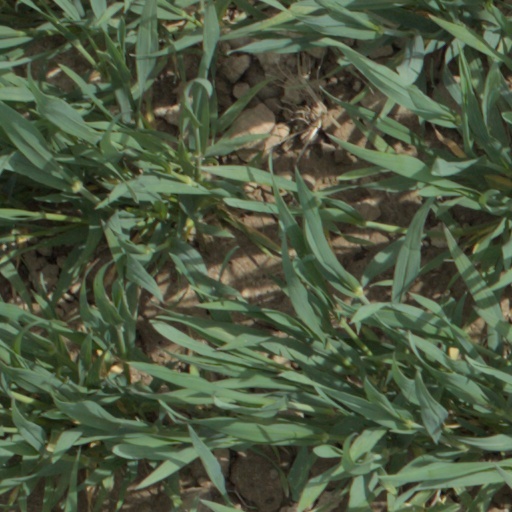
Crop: wheat